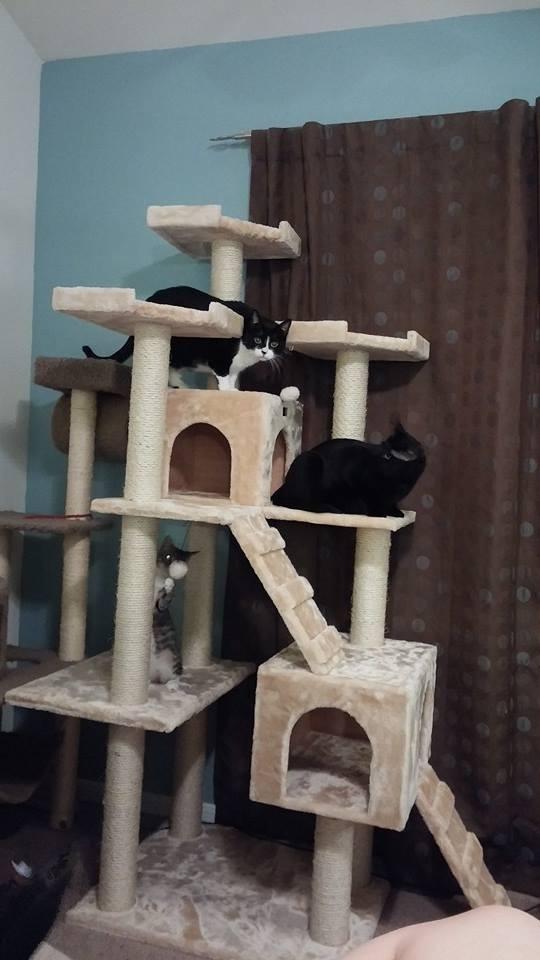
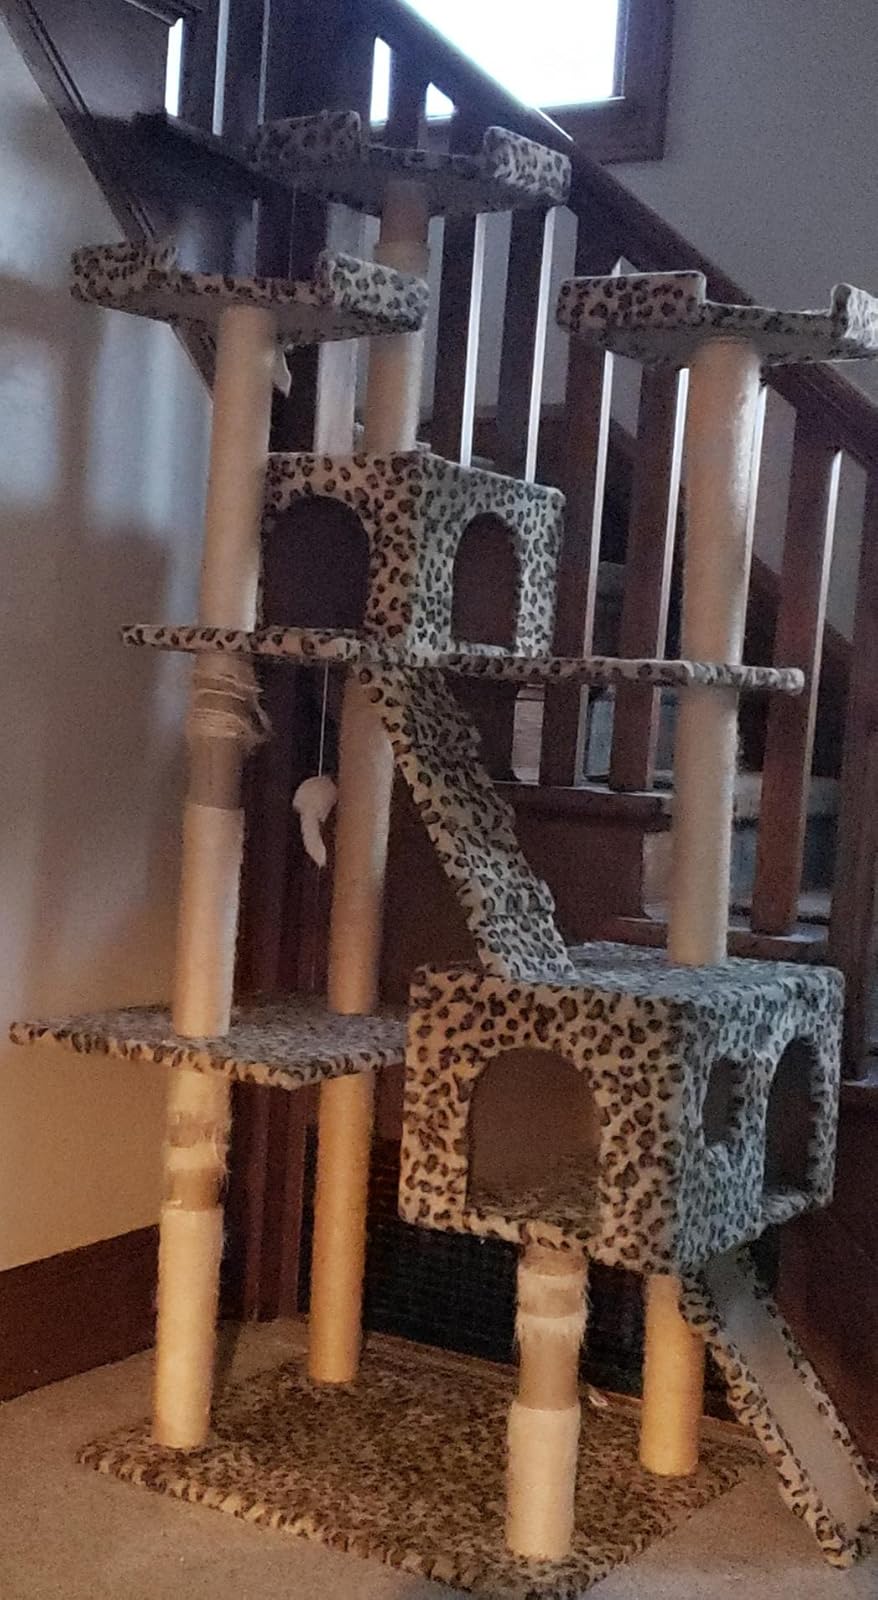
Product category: items_cat tree
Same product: no